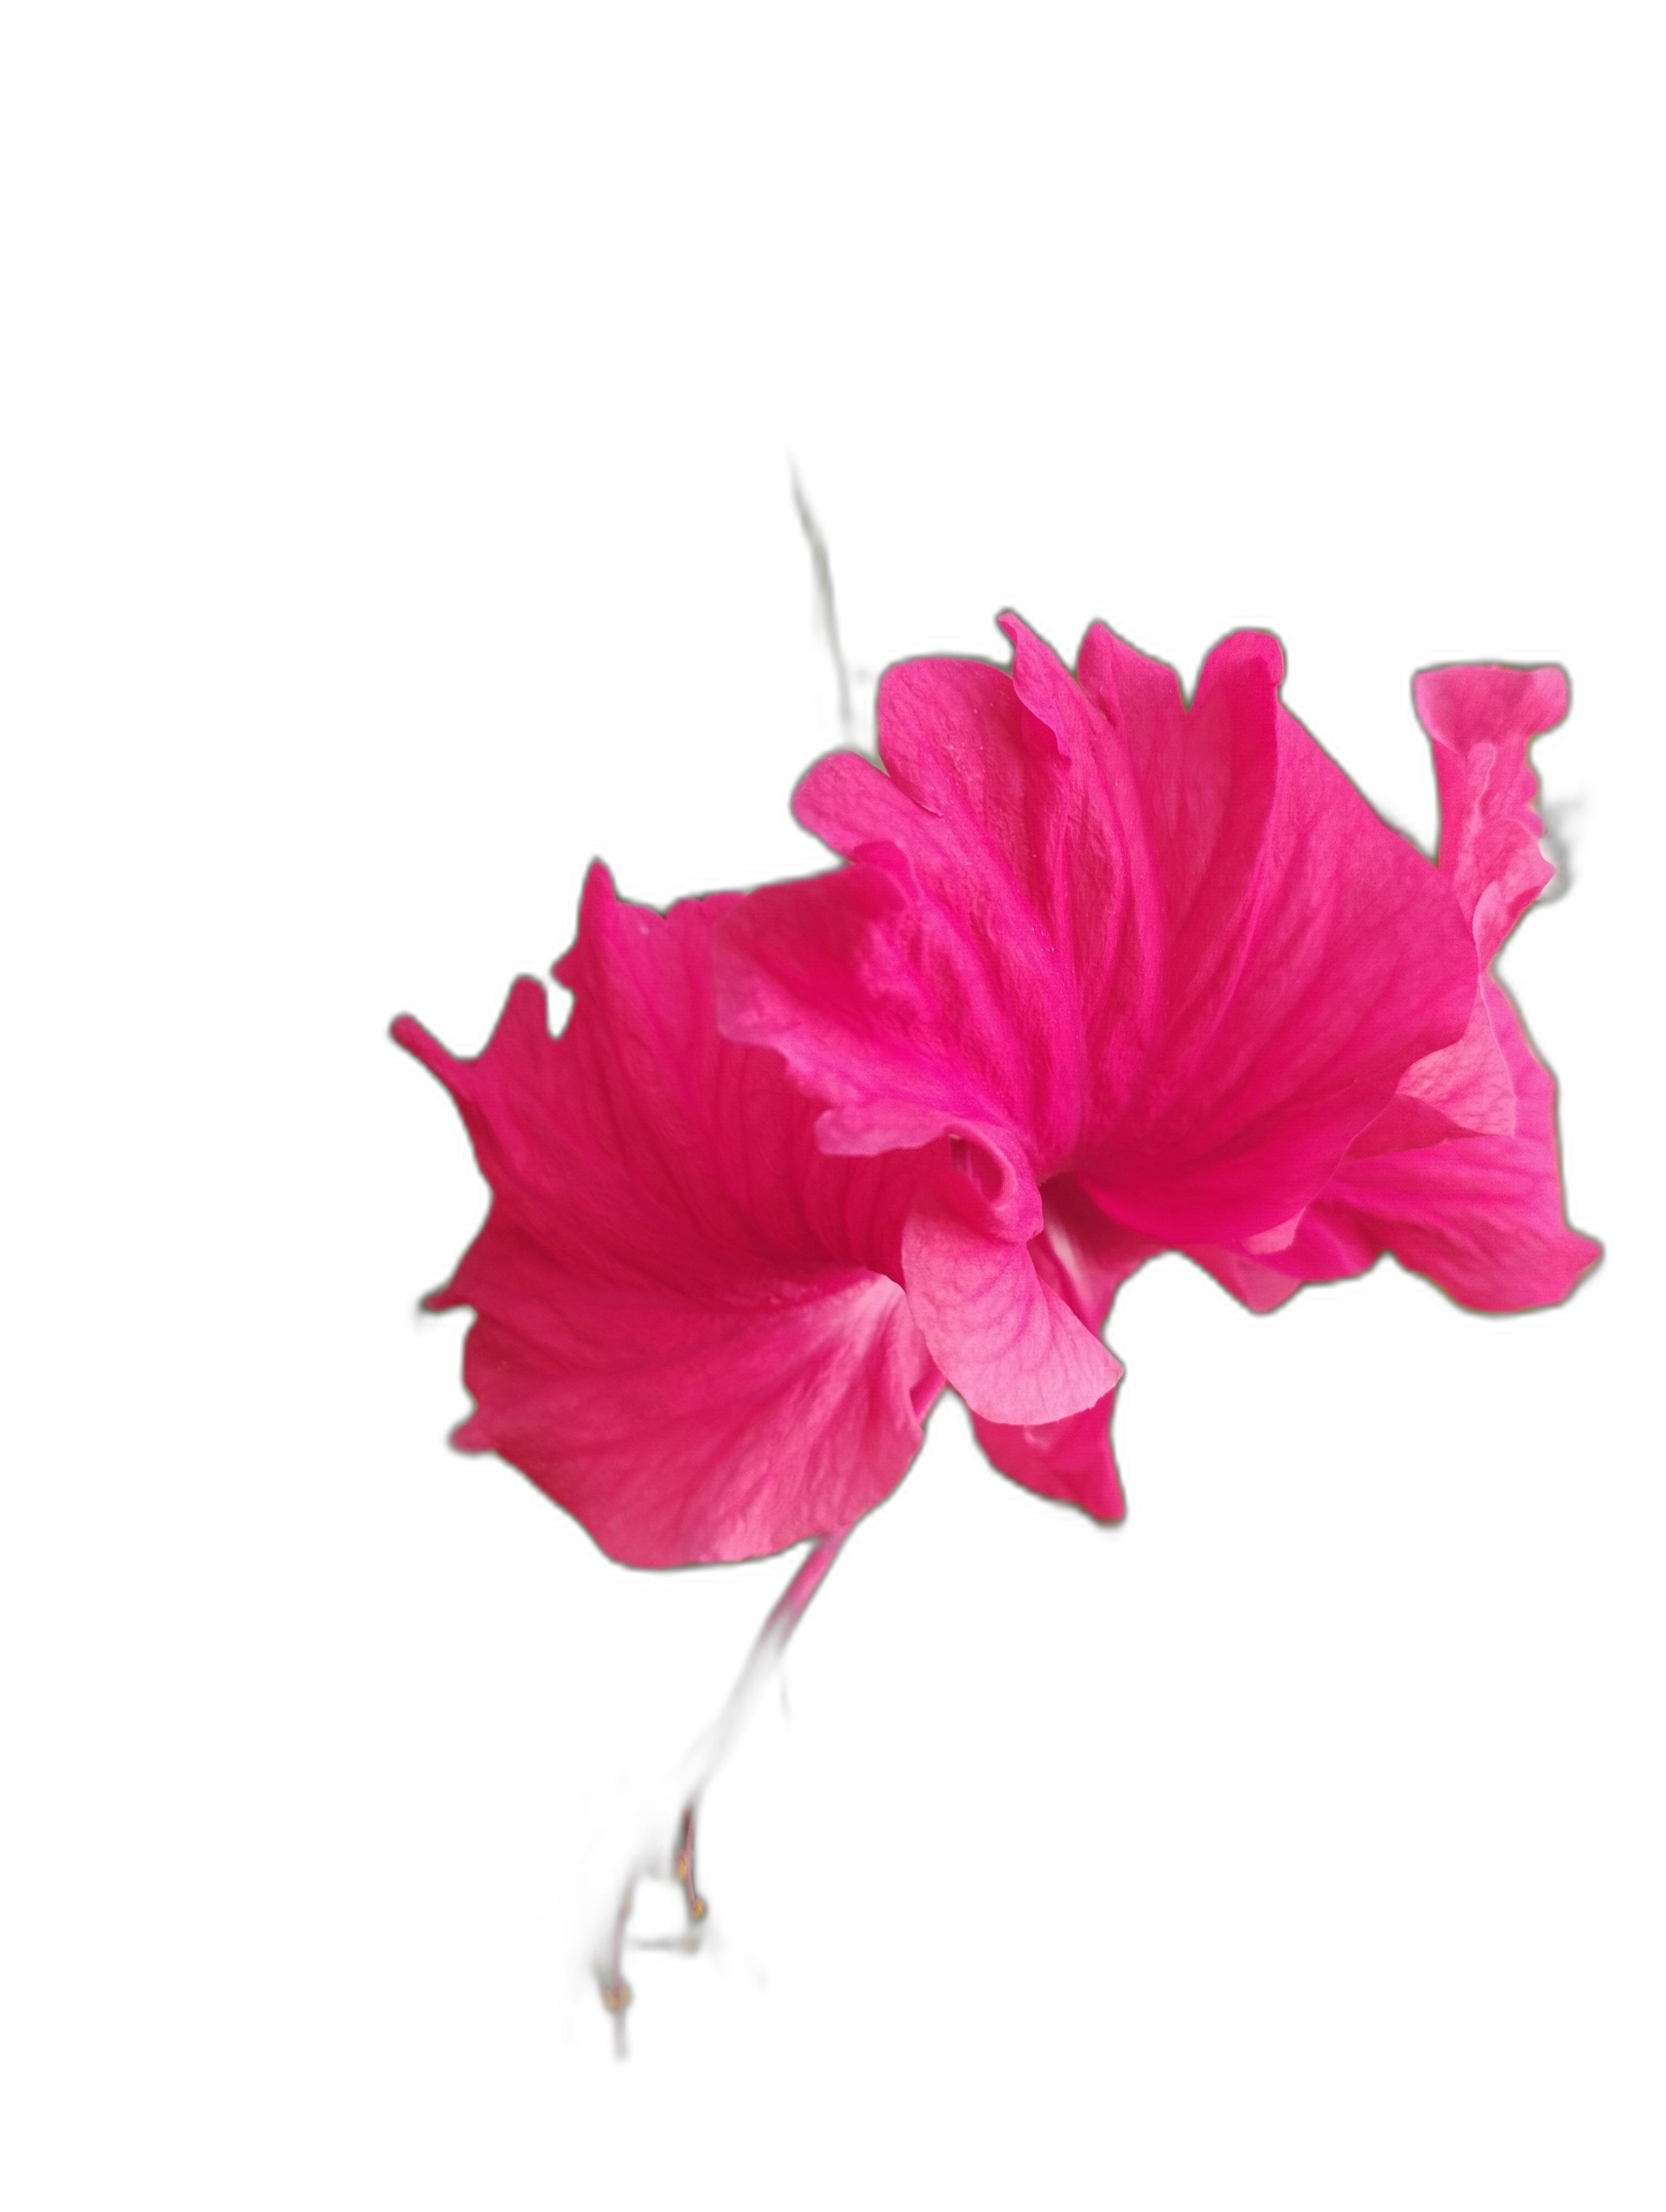
Label: Hibiscus